Portuguese Empire

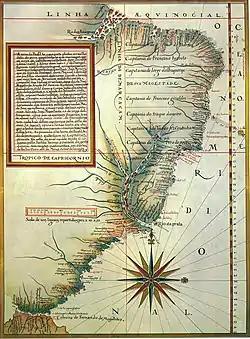
A map from 1574 showing the 15 hereditary captaincy colonies of Brazil

Based on the Treaty of Tordesillas, the Portuguese Crown, under the kings Manuel I, João III and Sebastão, also claimed territorial rights in North America (reached by John Cabot in 1497 and 1498). To that end, in 1499 and 1500, João Fernandes Lavrador explored Greenland and the north Atlantic coast of Canada, which accounts for the appearance of "Labrador" on topographical maps of the period. Subsequently, in 1500–1501 and 1502, the brothers Gaspar and Miguel Corte-Real explored what is today the Canadian province of Newfoundland and Labrador, and Greenland, claiming these lands for Portugal. In 1506, King Manuel I created taxes for the cod fisheries in Newfoundland waters. Around 1521, João Álvares Fagundes was granted donatary rights to the inner islands of the Gulf of St. Lawrence and also created a settlement on Cape Breton Island to serve as a base for cod fishing. Pressure from natives and competing European fisheries prevented a permanent establishment and it was abandoned five years later. Several attempts to establish settlements in Newfoundland over the next half-century also failed.